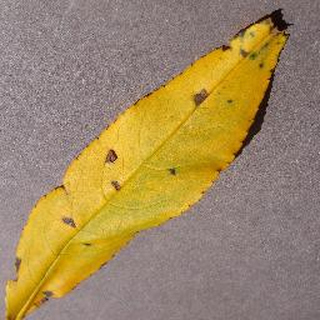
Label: peach_bacterial_spot